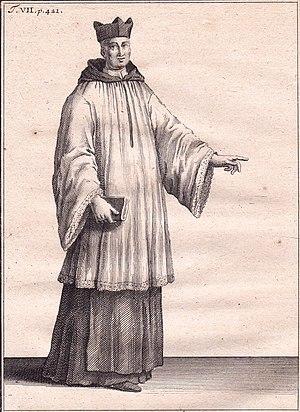
Religieux de l'ordre de Grandmont en habit de chœur.
L’ordre de Grandmont est un ordre monastique catholique originaire du Limousin fondé vers 1076 et dissous en 1772, répandu de l’Angleterre à l’Espagne. Issu de l’érémitisme tout en y mêlant des traits cénobitiques, l’ordre est caractérisé par sa règle et la diffusion de son modèle architectural, conforme à la réforme grégorienne.